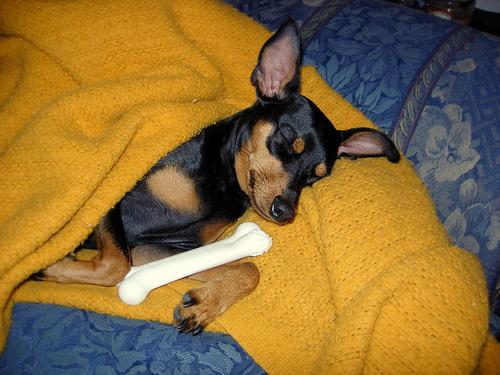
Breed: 561-n000127-miniature_pinscher